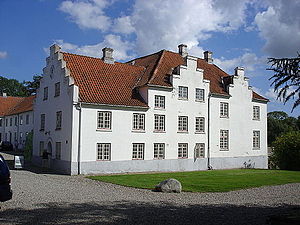
Søgårdlejren
Søgårdlejren, vestfløjen fra 1858-60
Uddannelsescenter Søgårdlejren, vestfløjen fra 1858-60
Ikke at forveksle med Søgård.